PS Adelaide

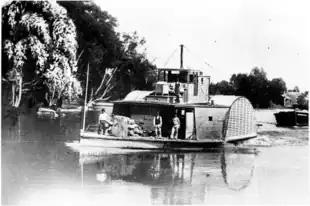
The PS "Adelaide" (c 1890)

PS "Adelaide" was built by George Linklater at Echuca in 1866 for J.C. Grassey and Partners. It was used by the original owners to transport wool to Echuca from nearby sheep stations. It was also a part-time passenger boat, bringing the ladies into town to do their shopping. The "Adelaide" was purchased by the Murray River Sawmill Co in 1891 (from D Blair, at a cost of ten shillings per each of his 64 shares), and used as logging steamer.